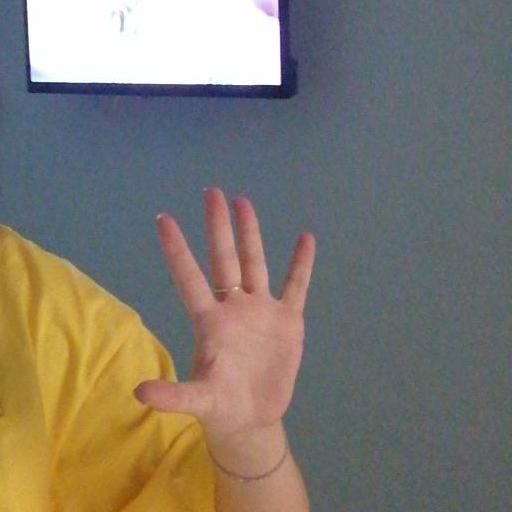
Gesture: palm